Siri Broch Johansen

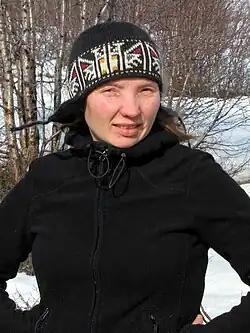
Siri Broch Johansen. 2011

Siri Broch Johansen (born 9 March 1967) is a Sami author, singer, and textbook author from Tana Municipality in Finnmark county. She is also language leader at the Samisk Nærings- og Utredningssenter in Tana.